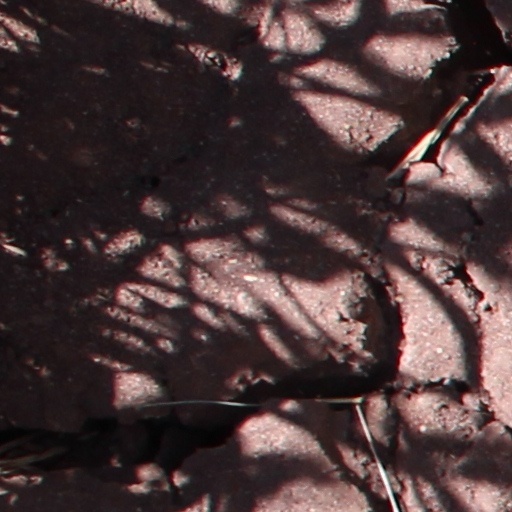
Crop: wheat